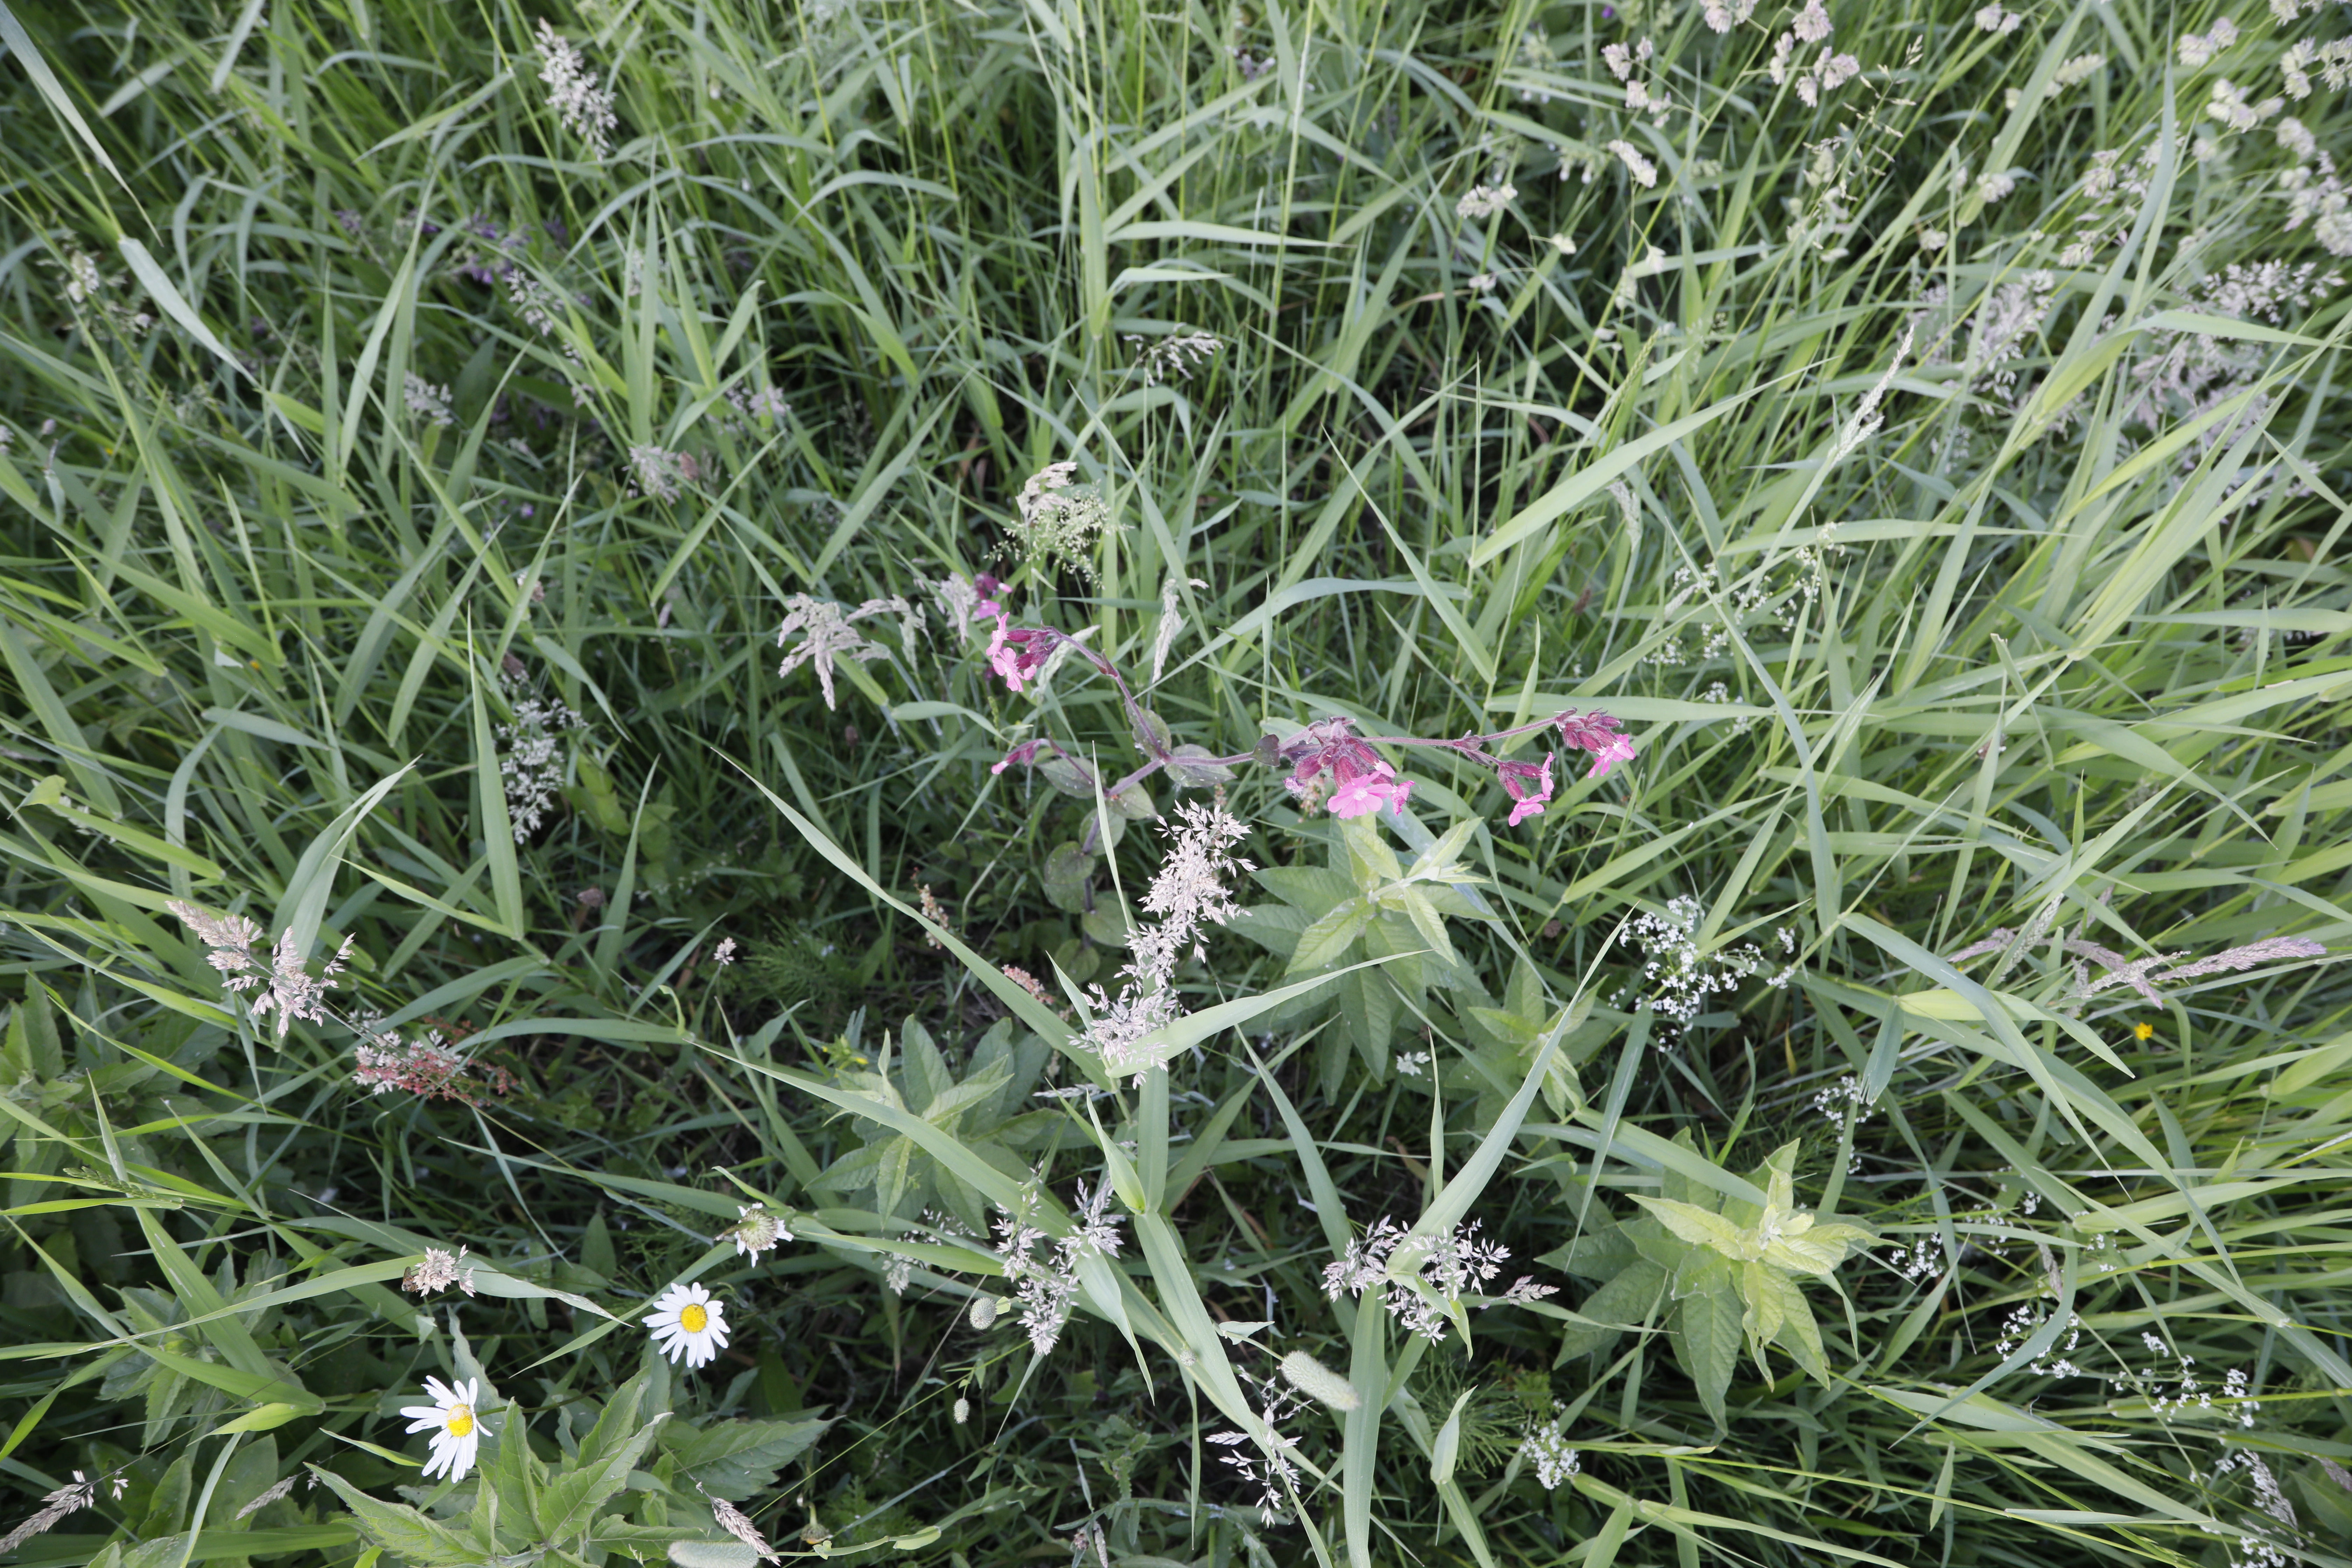
Plant species: Silene dioica, Leucanthemum vulgare